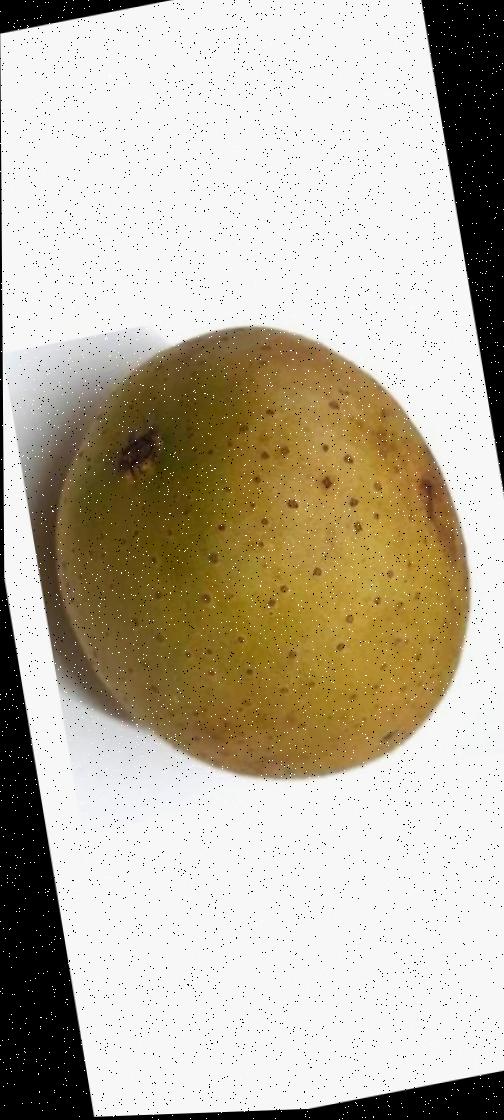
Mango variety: Gourmoti